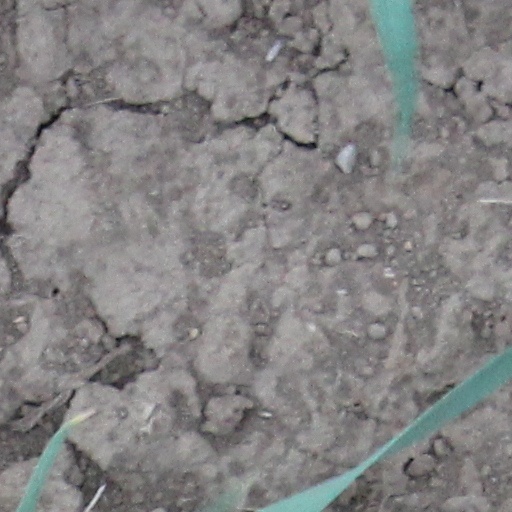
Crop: wheat